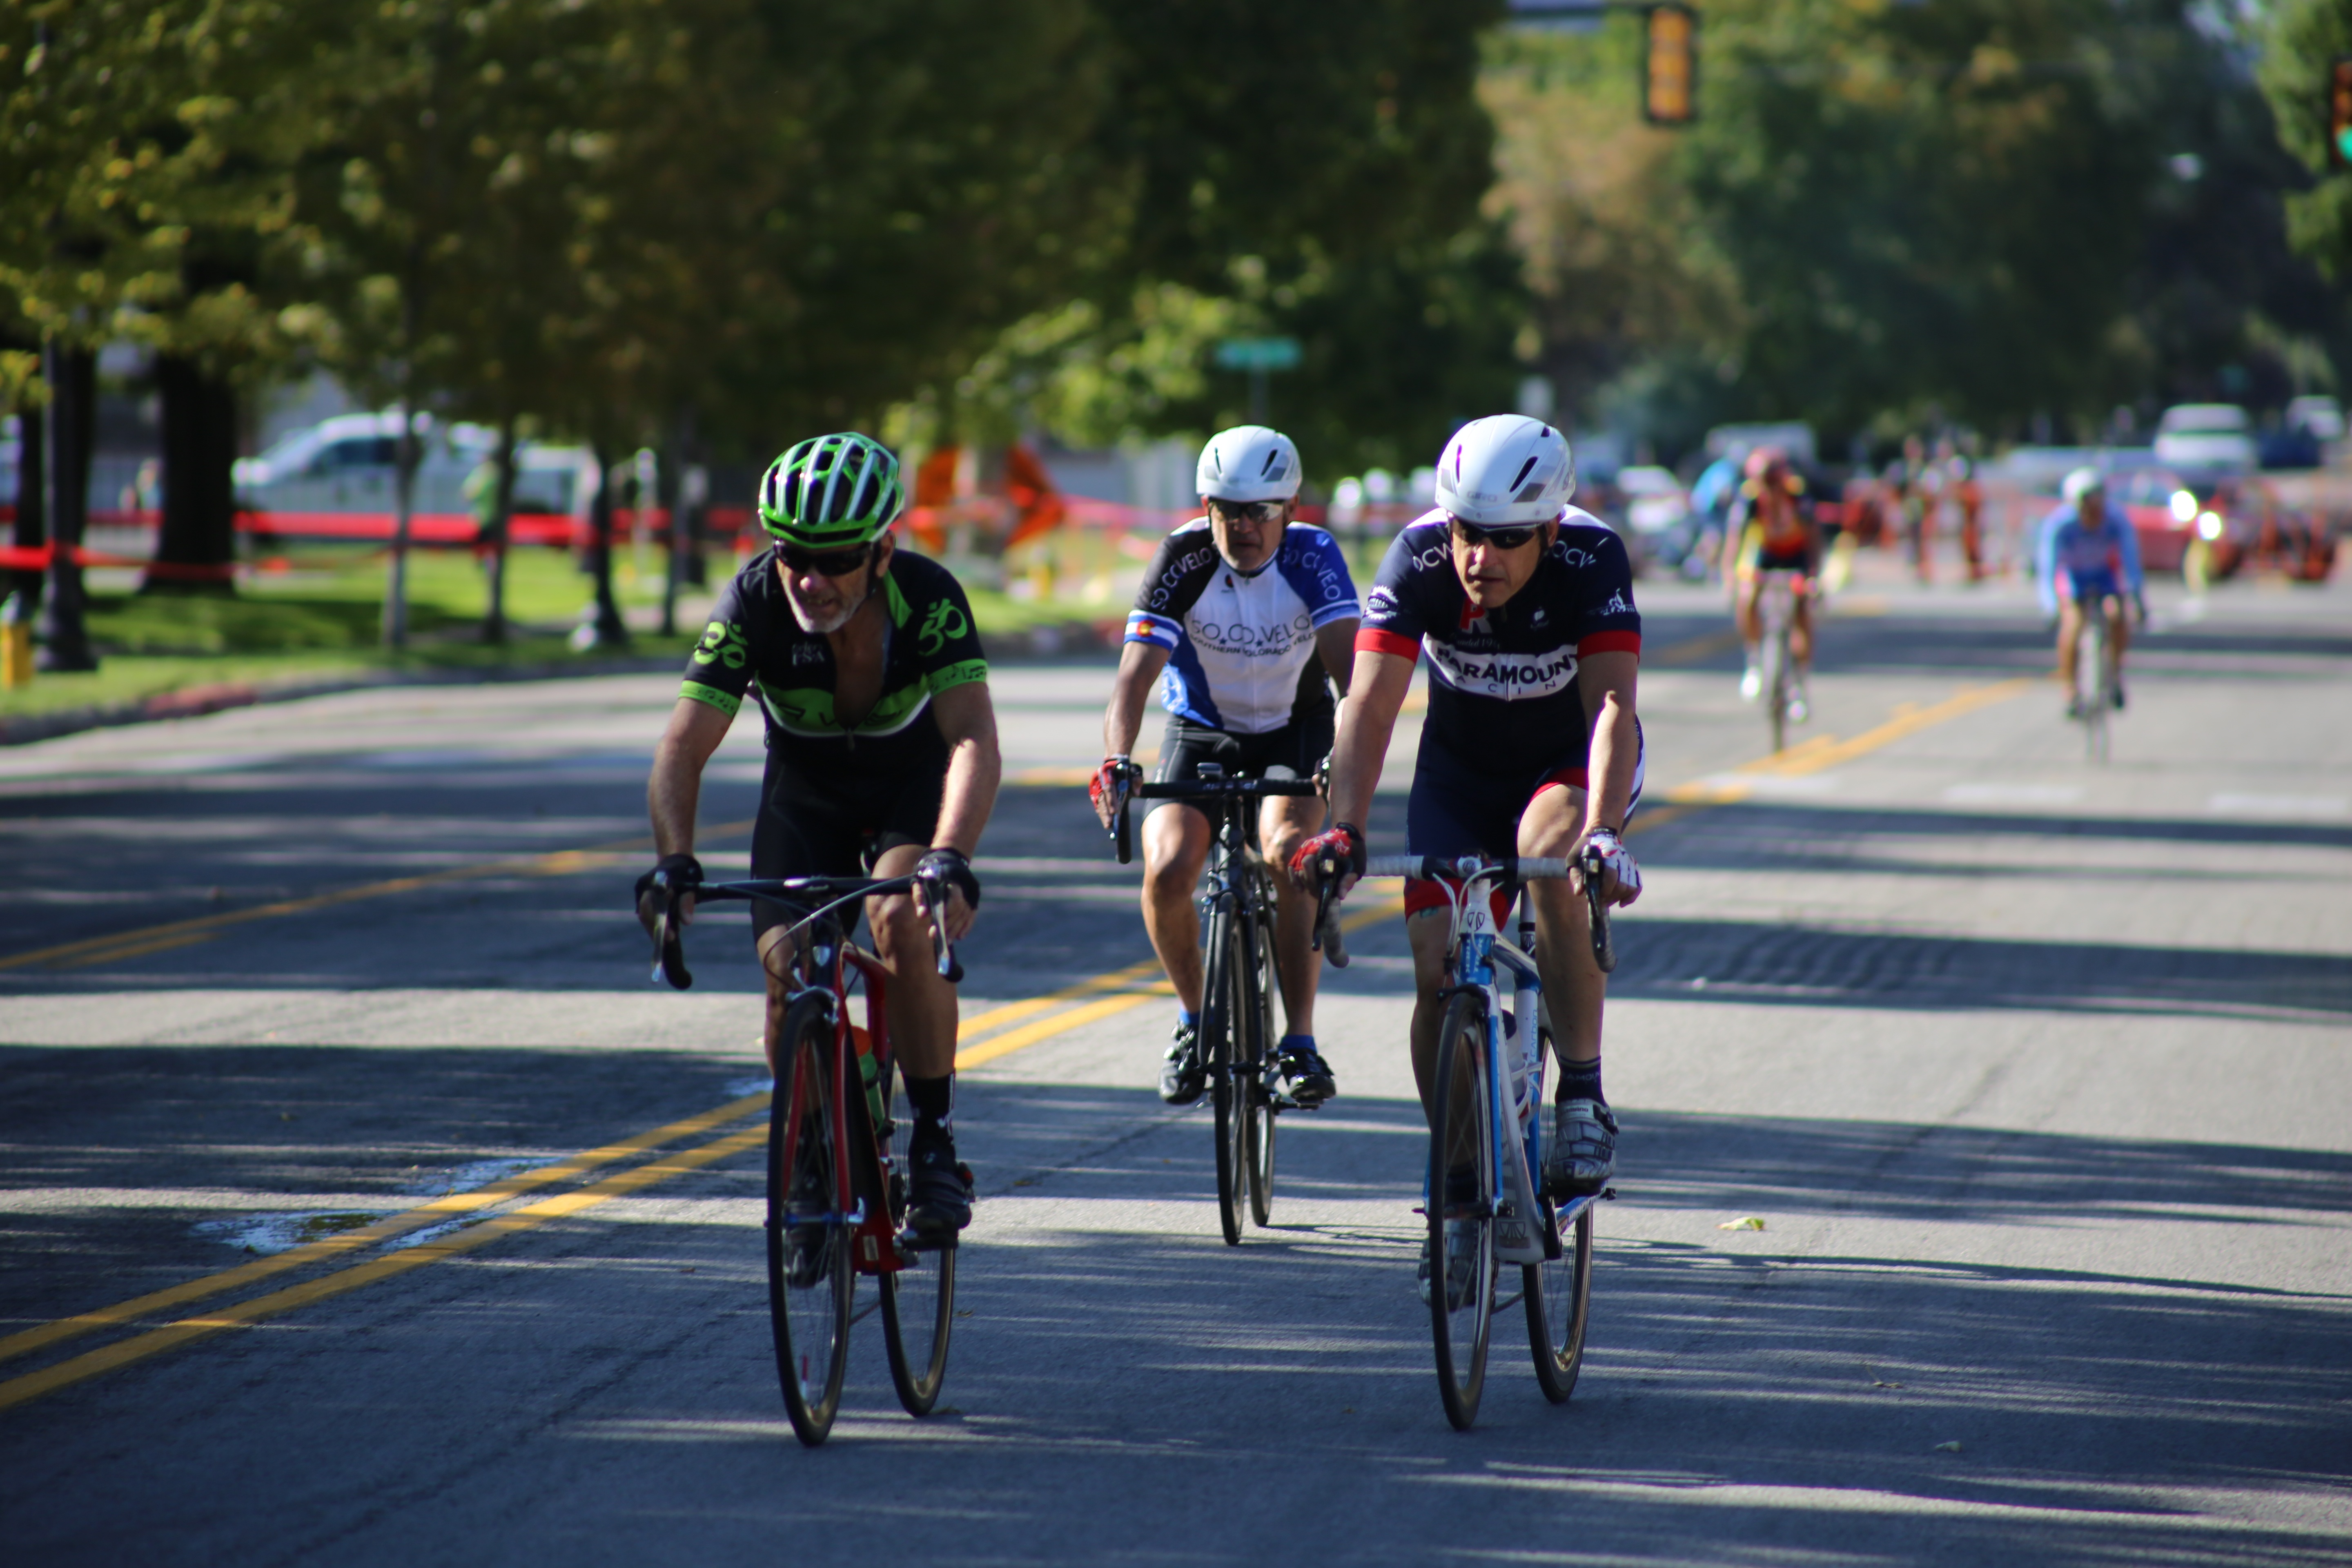
sport, bicycle, bike, recreation, cyclist, vehicle, action, lane, bike race, outdoors, cycling, race, competition, sports, racing, event, road cycling, outdoor recreation, cycle sport, bicycle racing, road bicycle, endurance sports, racing bicycle, road bicycle racing, duathlon